Il Postino (opera)

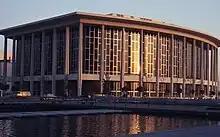
The Dorothy Chandler Pavilion in Los Angeles where "Il Postino" had its world premiere

The opera finally premiered on 23 September 2010 as the opening production of the 2010 season. It was conducted by Grant Gershon and directed by Ron Daniels with sets and costumes designed by Riccardo Hernandez. The staging also included projections designed by Philip Bussmann that created a Mediterranean atmosphere and at various points showed old footage of political unrest in Chile and a blackboard with poetry written on it. Following the premiere, the Chilean government conferred the on Daniel Catán, Antonio Skármeta, Plácido Domingo and Cristina Gallardo-Domâs who sang the role of Neruda's wife Matilde.